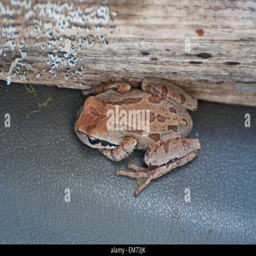
biological species rests on a plastic wheelbarrow near wood with lichen taken